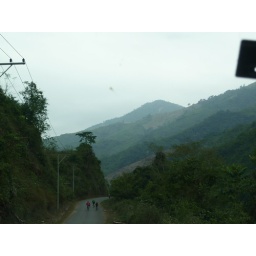
An overcast day keeps the temperature in the low teens as we roll down the river road into Muang Khua